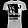
Label: T - shirt / top